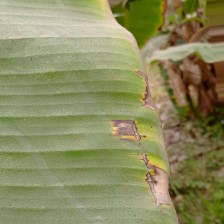
Label: cordana